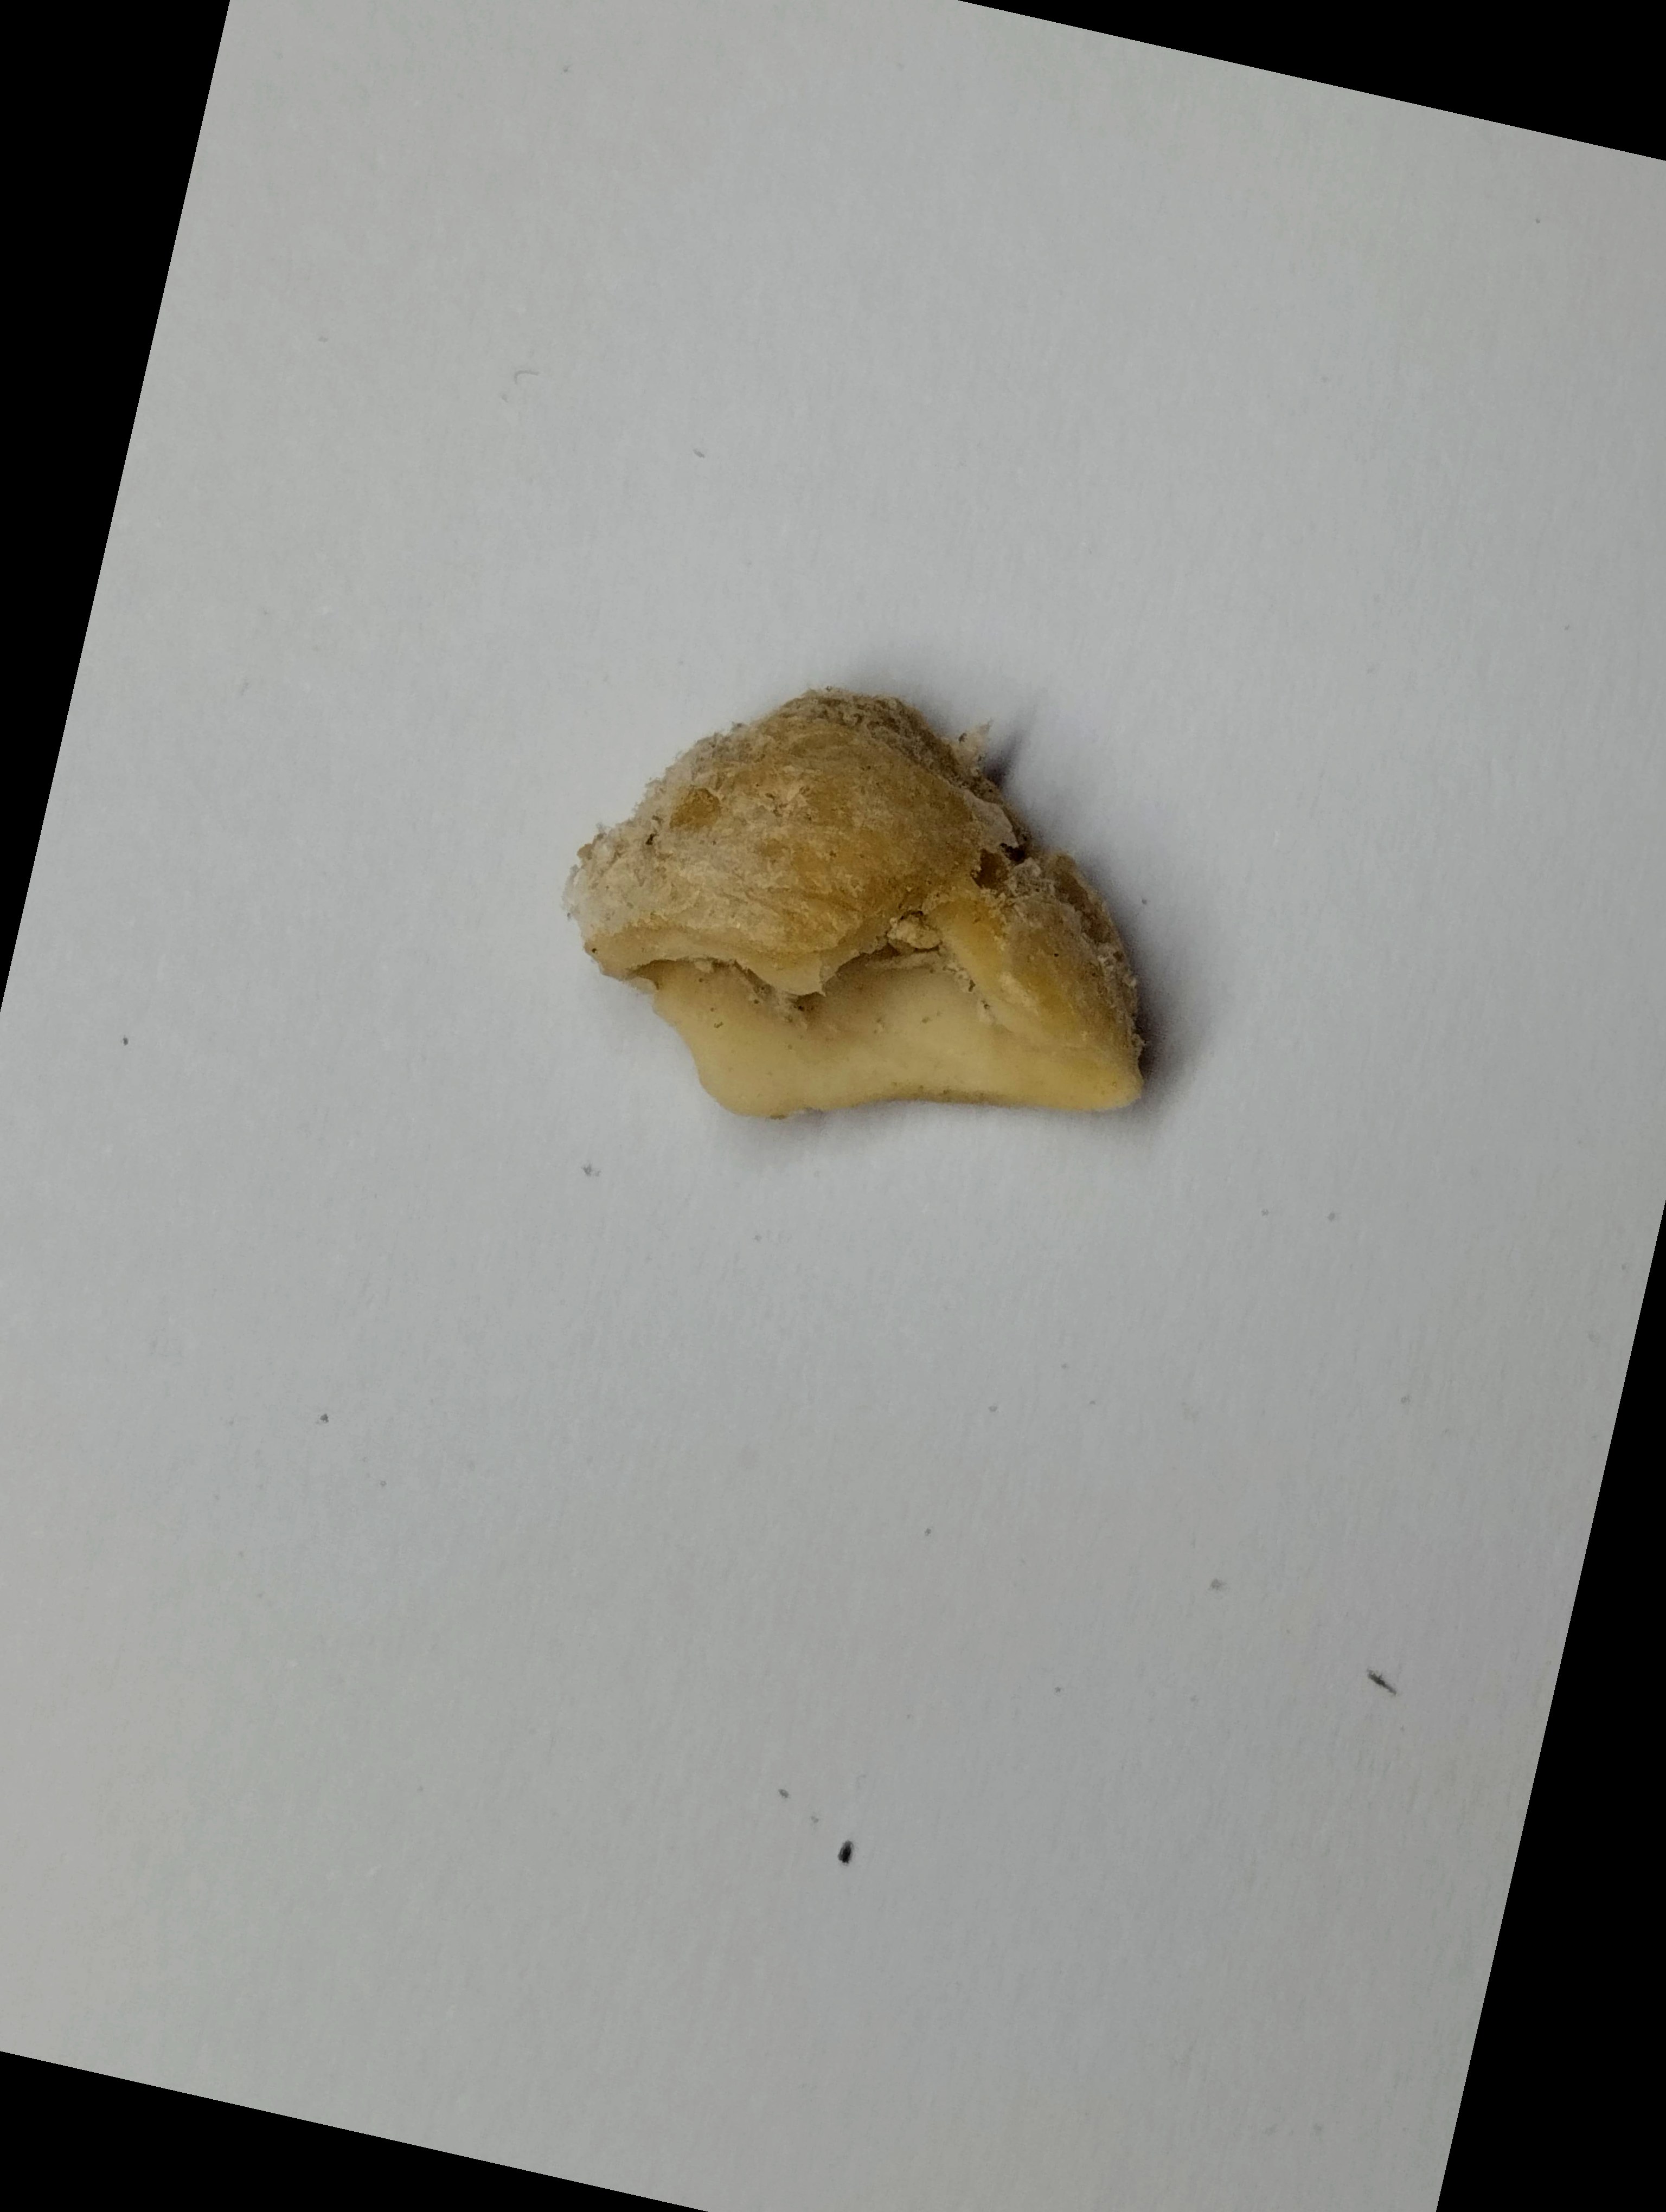
Label: rusak (damaged seed)